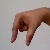
The image shows a hand gesture representing the letter 'Q' in Indian Sign Language.